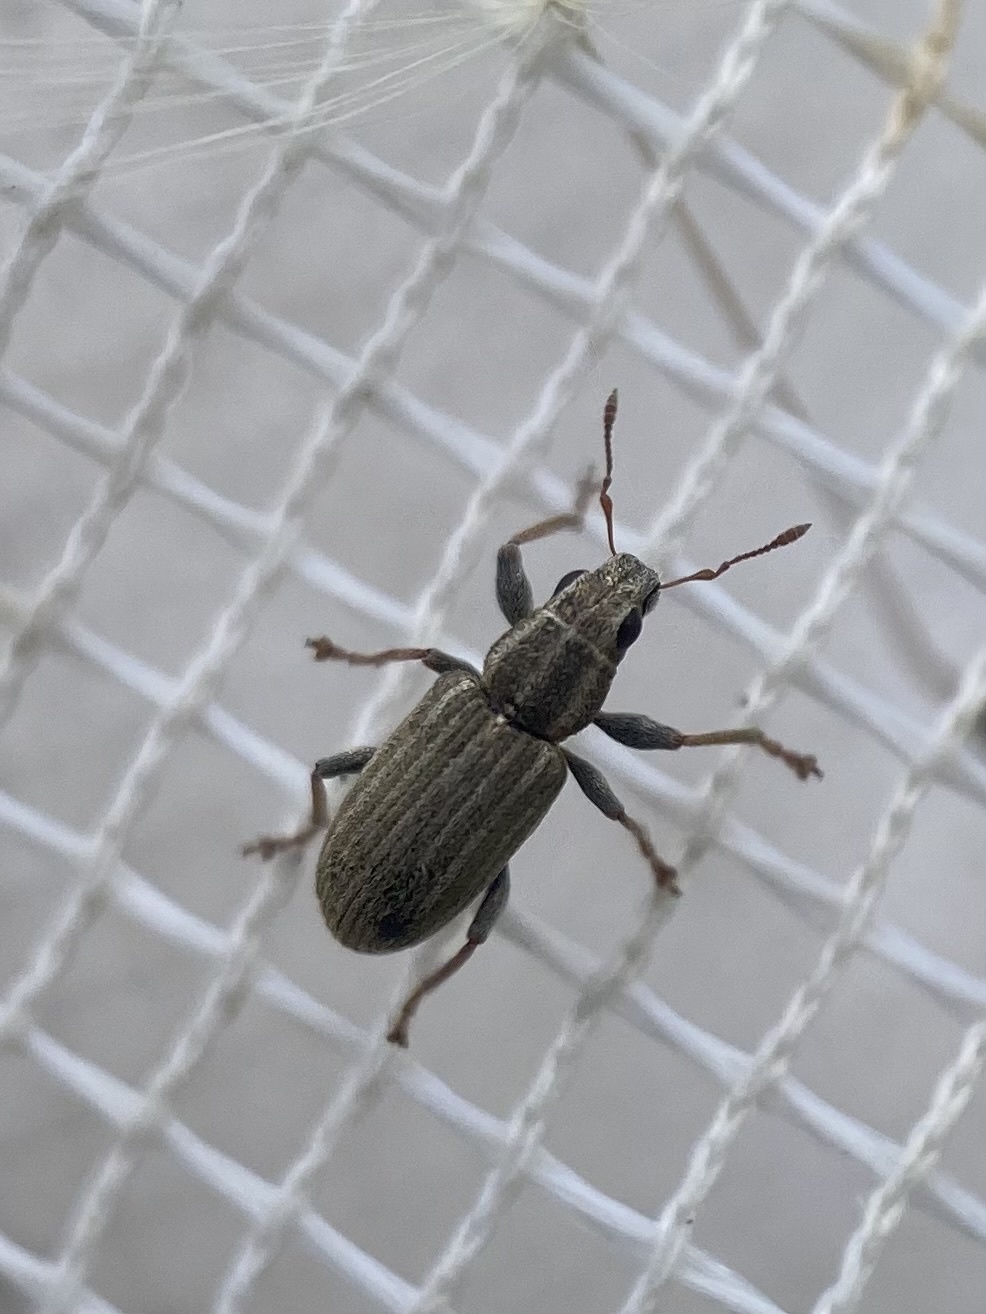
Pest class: pea_leaf_weevil